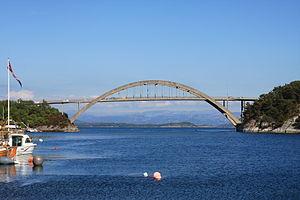
Cette liste de ponts de Norvège a pour vocation de présenter une liste de ponts remarquables de Norvège, tant par leurs caractéristiques dimensionnelles, que par leur intérêt architectural ou historique.